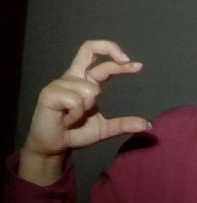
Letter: thal